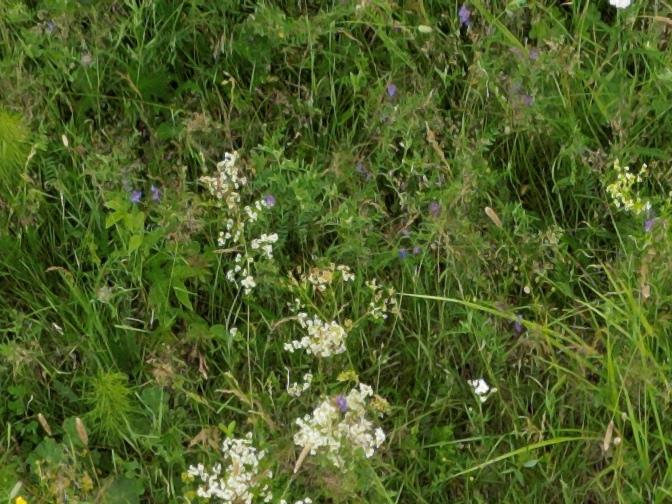
Flowers visible: yarrow flowers, yarrow flowers, yarrow flowers, yarrow flowers, yarrow flowers